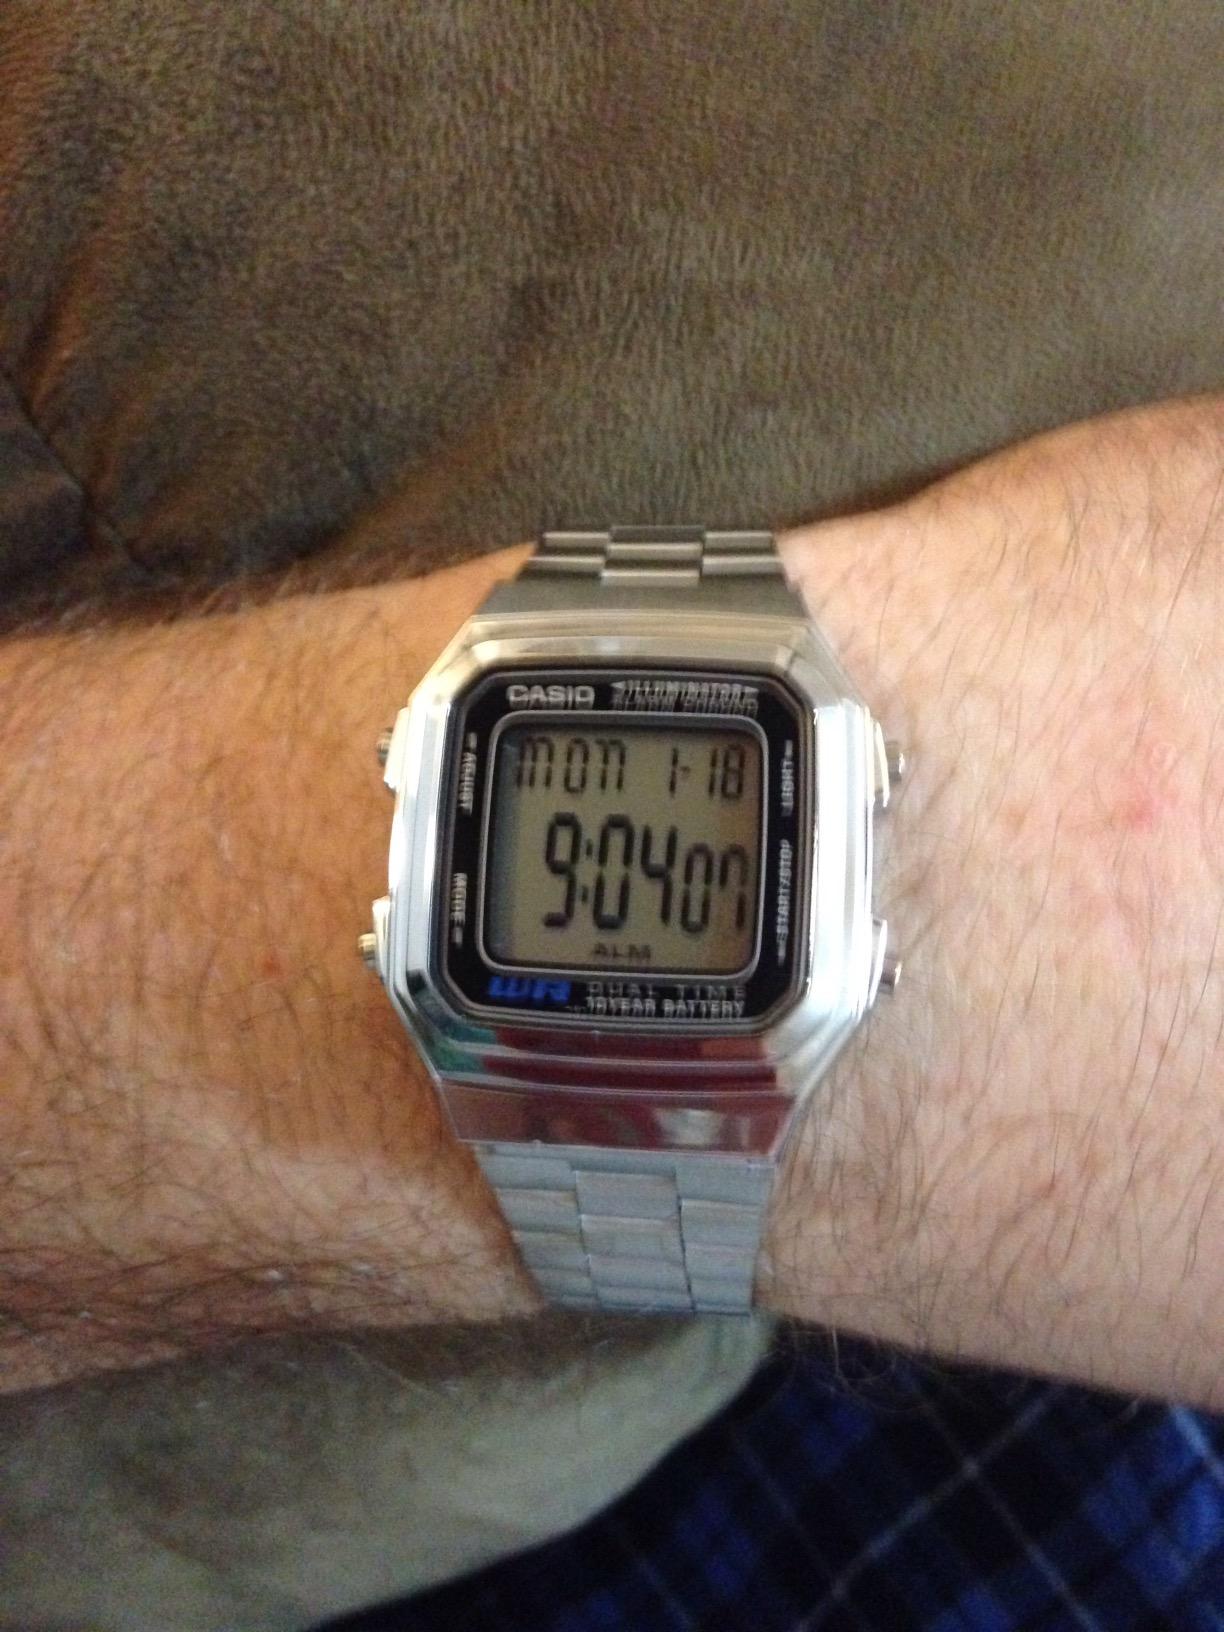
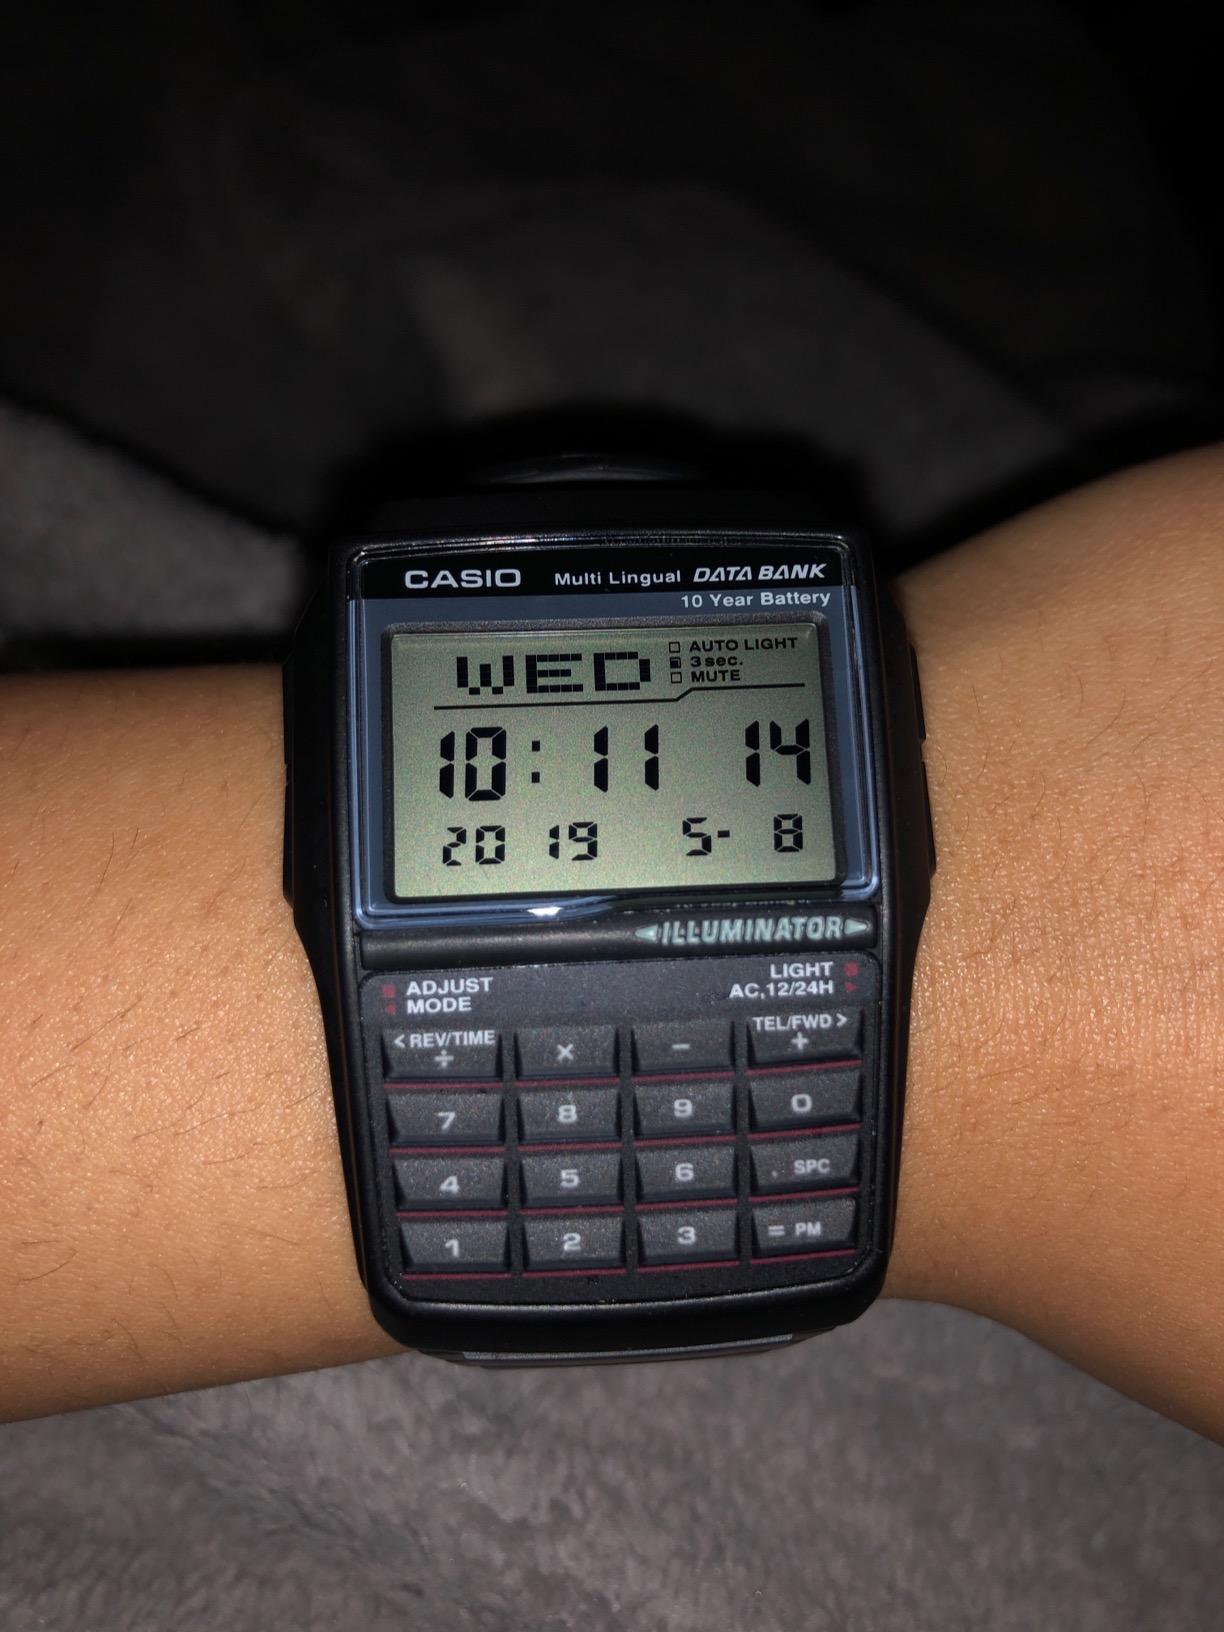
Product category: accessories_watch
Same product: no